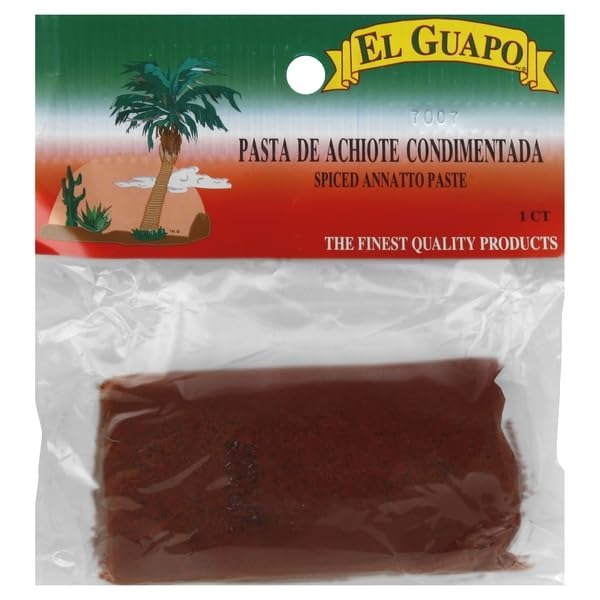
Item Name: El Guapo, Annatto Paste, Spiced, 3.5 Ounce
Product Description: Spices And Seasonings
Value: 3.5
Unit: Ounce

Price: 3.18